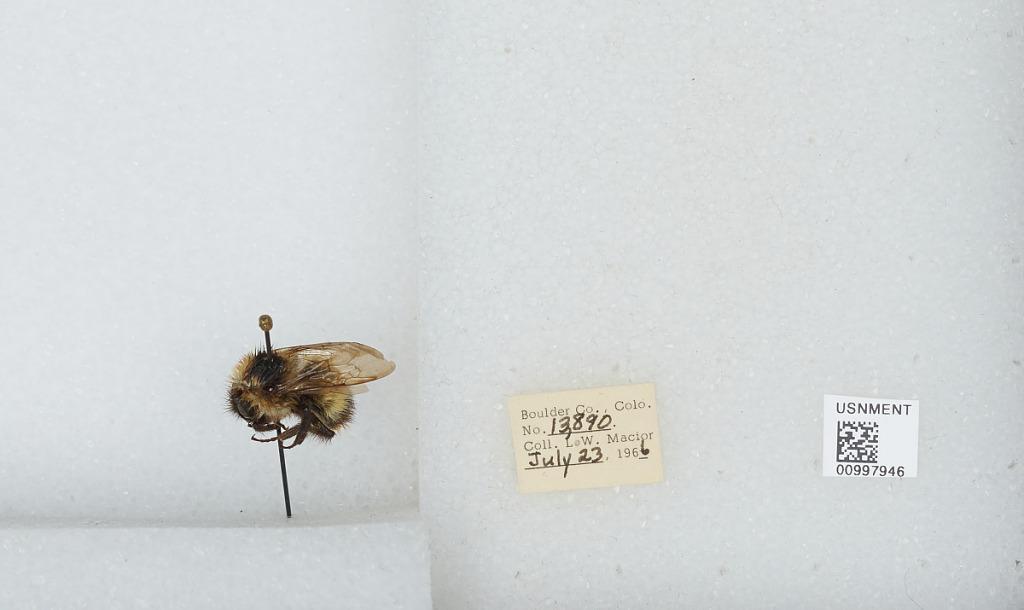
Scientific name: Bombus (Alpinobombus) balteatus Dahlbom
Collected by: L. Macior
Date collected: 1966-7-23
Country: United States
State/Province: Colorado
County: Boulder
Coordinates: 40.0275, -105.252